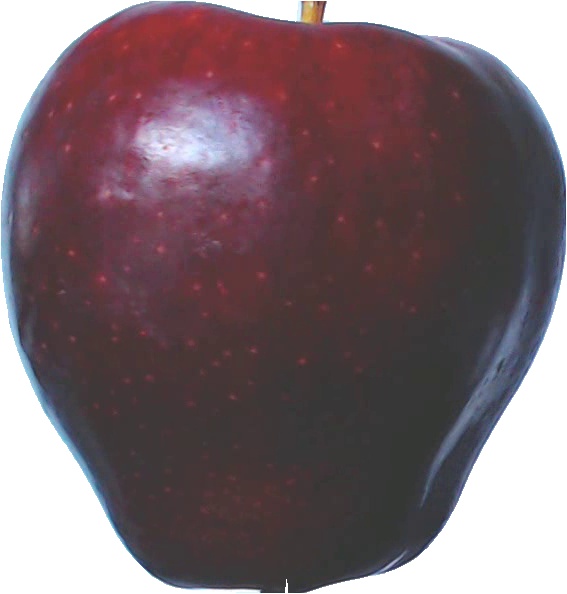
Label: apple_red_delicios_1